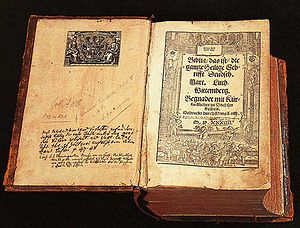
Martin Luther / I tilflugt på borgen Wartburg (1521–1522)
Luthers bibeloversættelse, udgaven fra 1534.
"""Luther"" omdirigeres hertil. For andre betydninger af Luther, se Luther.